Republic of Singapore Navy

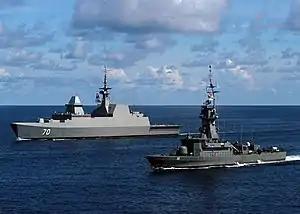
RSS "Steadfast" and RSS "Vigilance" sailing line abreast during CARAT Singapore 2010.

The Coastal Command was revamped in 2009 into the Maritime Security Task Force to improve coordination between national maritime agencies such as the Police Coast Guard and harbour authorities. Between 2007 and 2020, the RSN has introduced new "Archer"-class submarines, "Formidable"-class frigates and "Independence"-class littoral mission vessels to its fleet to enhance its deterrence amidst rising tensions in the surrounding seas. Unmanned assets such as the Specialised Marine Craft patrol boat and Protector USV have been commissioned to combat the personnel shortfall in Singapore due to falling birthrates.